Lamar Alexander

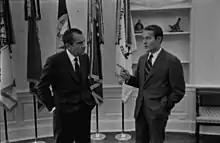
Alexander with President Richard Nixon in 1970

After graduating from law school, Alexander clerked for United States Court of Appeals for the Fifth Circuit Judge John Minor Wisdom in New Orleans, Louisiana, from 1965 to 1966.